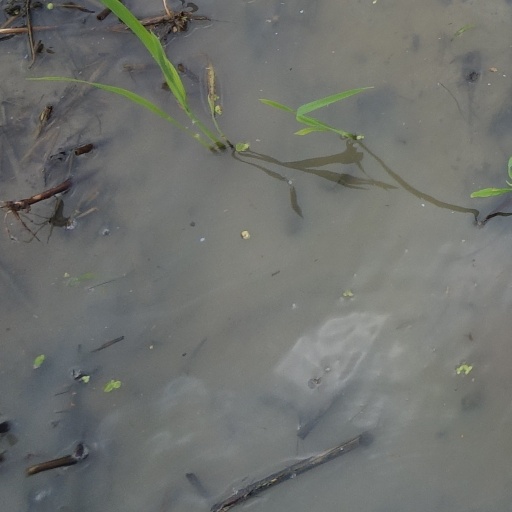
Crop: rice